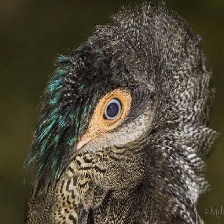
Species: BORNEAN PHEASANT
Scientific name: POLYPLECTRON SCHLEIERMACHERI